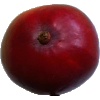
Label: images